Marc-André Grondin

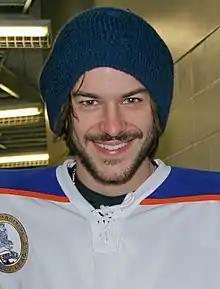
Grondin in November 2010

Marc-André Grondin (born March 11, 1984) is a Canadian actor, known for his role as Xavier Laflamme in the 2011 ice hockey film "Goon". He also played Zachary Beaulieu in Jean-Marc Vallée's film "C.R.A.Z.Y." (2005), for which he won a Jutra Award for best actor.